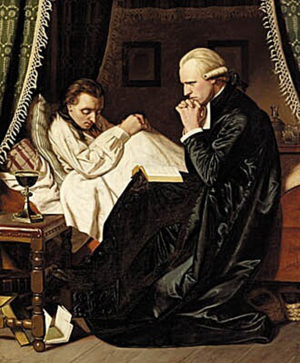
Bernhard Middelboe (maler) / Ægteskab
Ewalds sidste dag, der blev præmieret i 1877.
Bernhard Ulrik Middelboe var en dansk maler, reproduktionstekniker og direktør. Han var bror til søofficeren Christian Giørtz Middelboe, far til fodboldspillerne Kristian, Einar og Nils Middelboe.